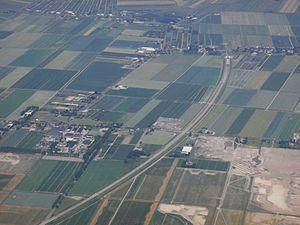
Westeinde est un hameau de la commune néerlandaise d'Alphen-sur-le-Rhin, dans la province de la Hollande-Méridionale.